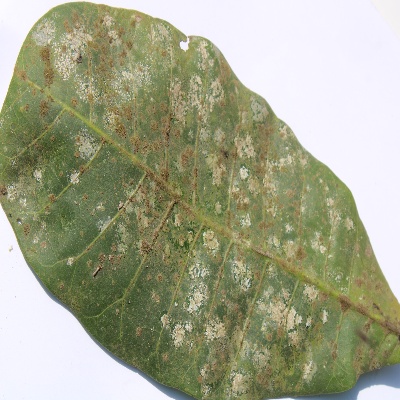
Crop: Cashew
Condition: red rust